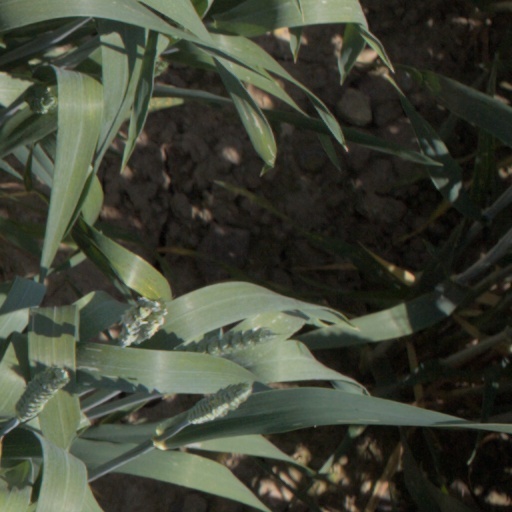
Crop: wheat